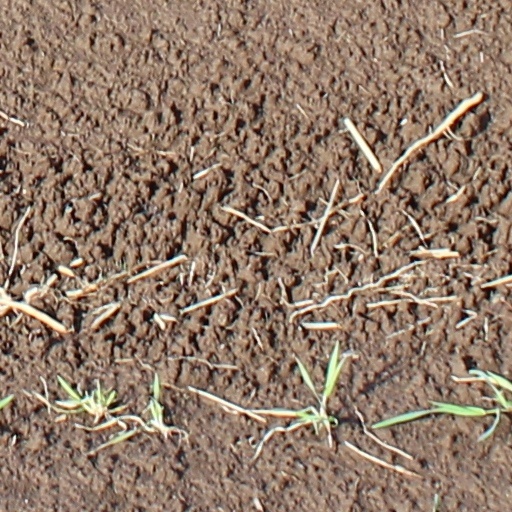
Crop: wheat